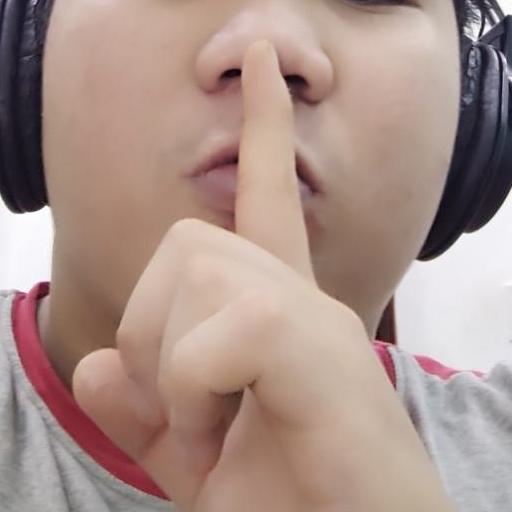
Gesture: mute